Honey Bruce

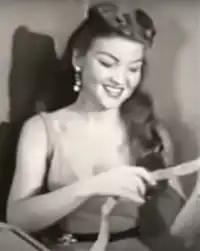
Honey Harlow as Rose in "Dance Hall Racket"

Honey Bruce Friedman (born Harriett Elizabeth Jolliff; August 15, 1927 – September 12, 2005), also known by her professional name Honey Harlow, was an American stripper and showgirl who was married to comedian Lenny Bruce. In 1976, she released her autobiography, titled "Honey: The Life and Loves of Lenny's Shady Lady".